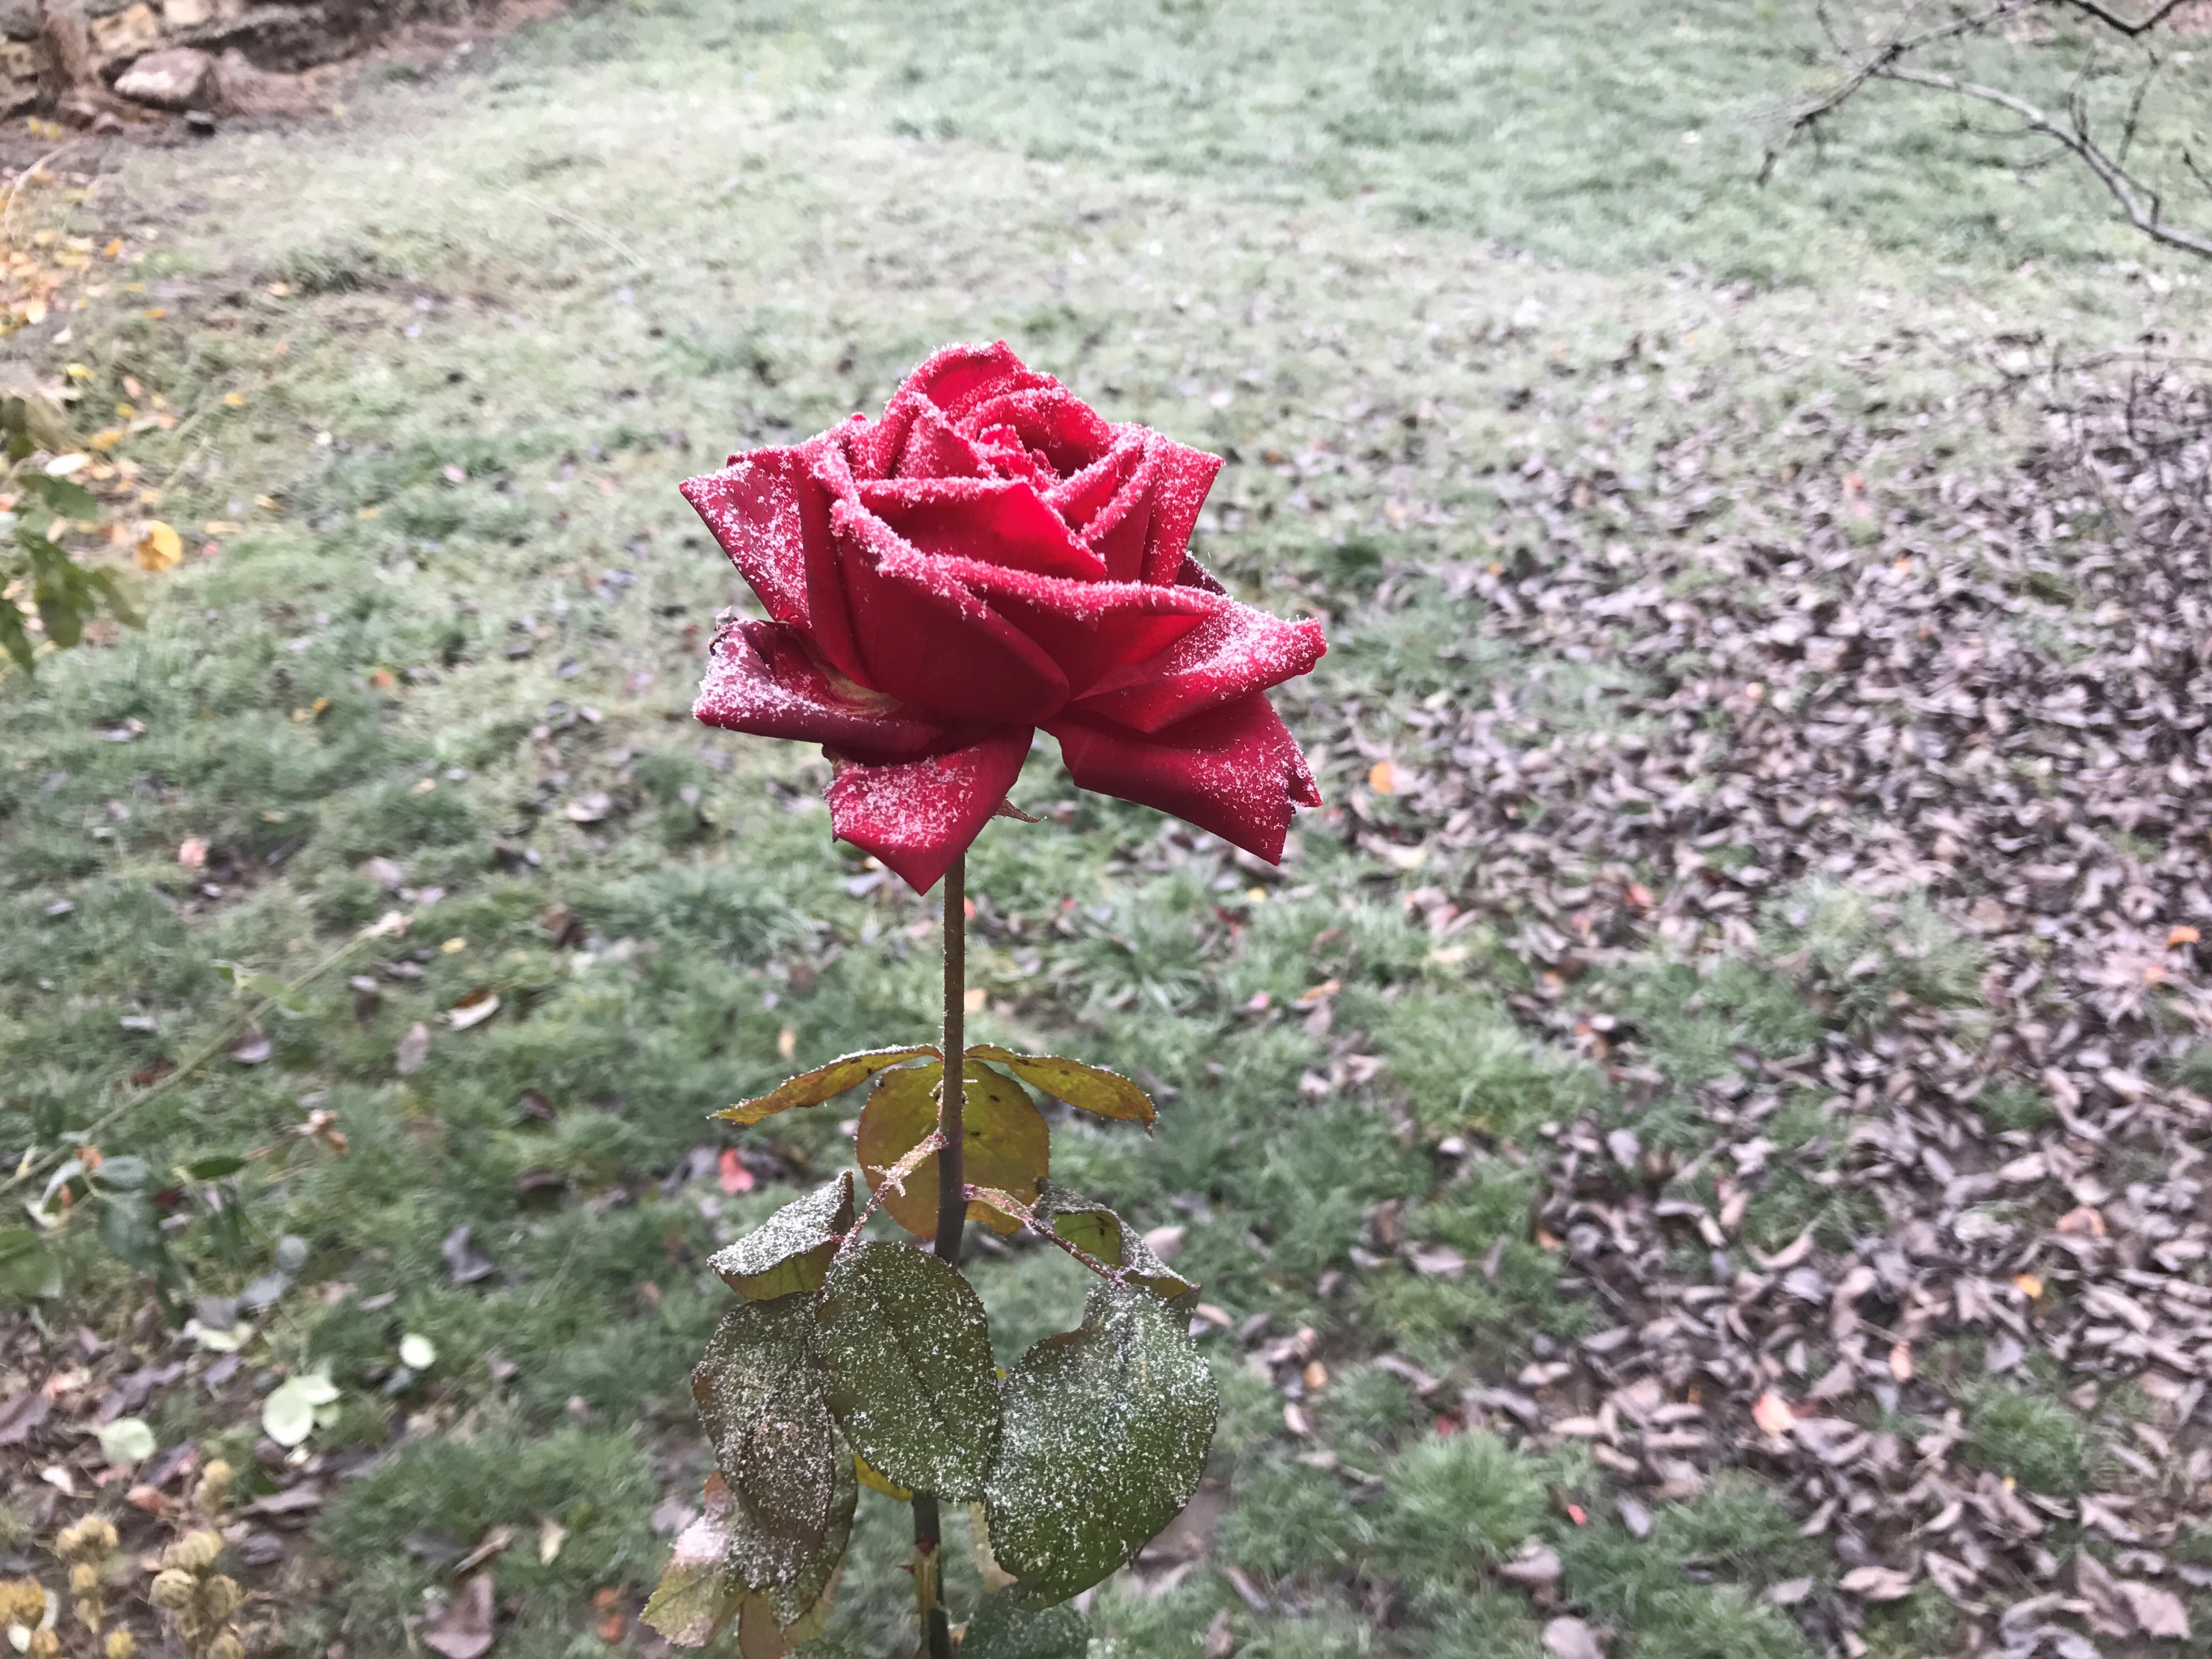
plant, leaf, flower, petal, rose, botany, flora, shrub, flowering plant, garden roses, rose family, land plant